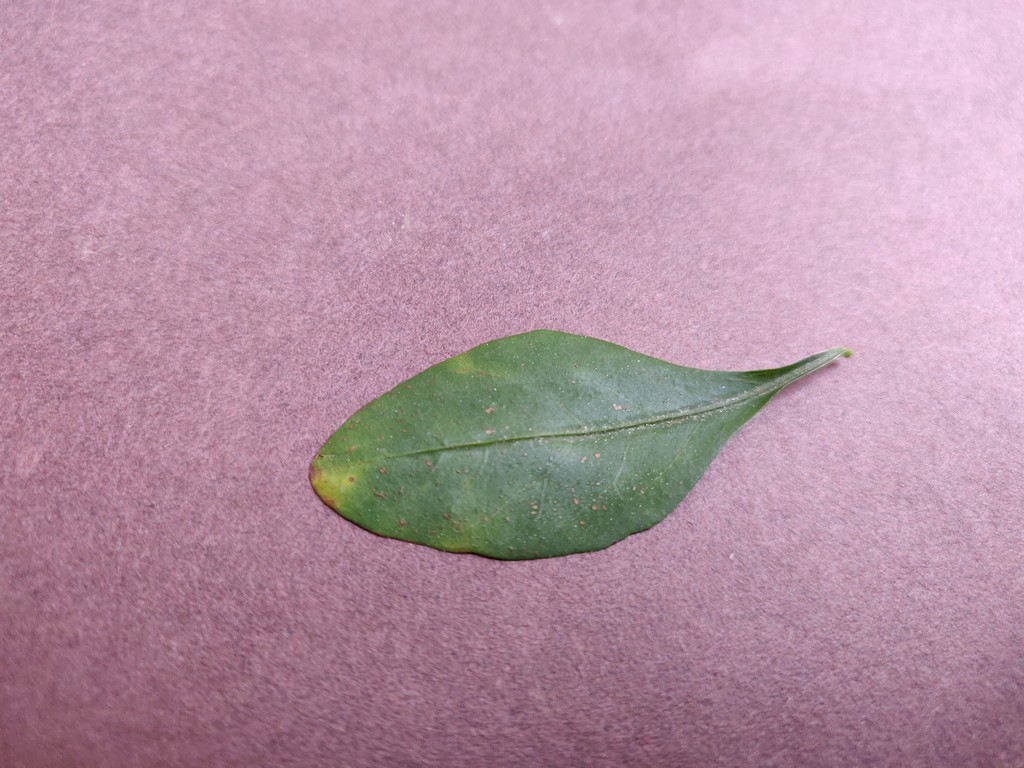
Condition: Unhealthy
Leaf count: single
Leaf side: front